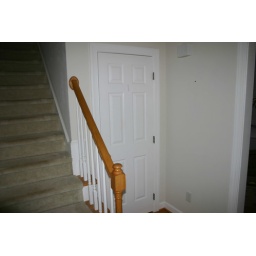
Jacket closet when you come in the front door with the stairs going to the second floor where the bedrooms are.